Gwendolyn Garcia

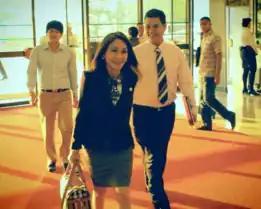

From December 2012 to June 2013, Garcia was preventively suspended by the Office of the President pending an investigation into a complaint of "grave abuse of authority" filed by Vice Governor Gregorio Sanchez.